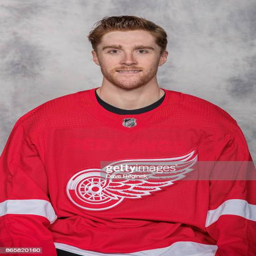
ice hockey centre has his official head shot taken